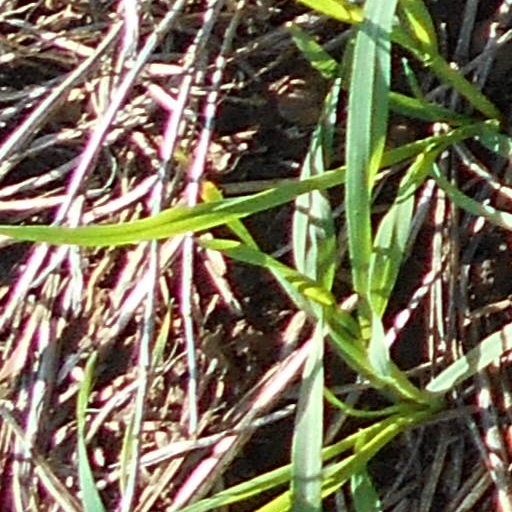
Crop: wheat